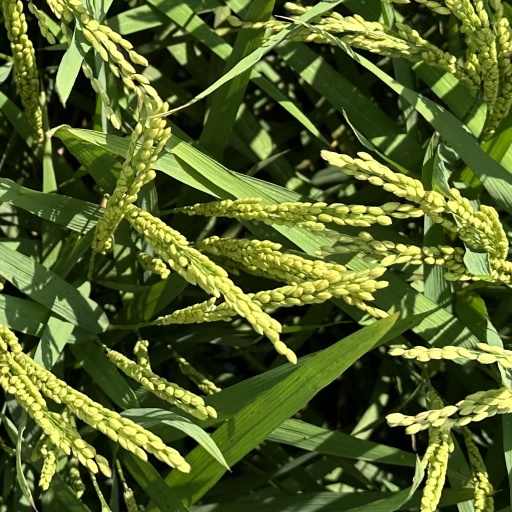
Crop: rice